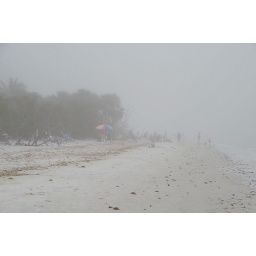
These people are nuts, 66 F, heavy fog, but still in shorts sitting on the beach